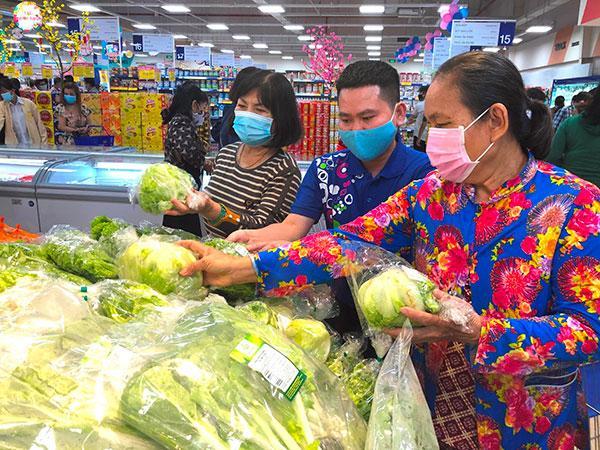
có ba người đang đứng bên một quầy hàng rau